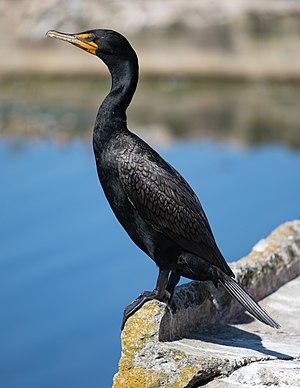
Le Cormoran à aigrettes est une espèce d'oiseaux marins se trouvant en Amérique centrale, dans les Caraïbes et en Amérique du Nord. Autrefois menacé par l'utilisation du DDT, cette espèce a récemment vu ses effectifs augmenter.